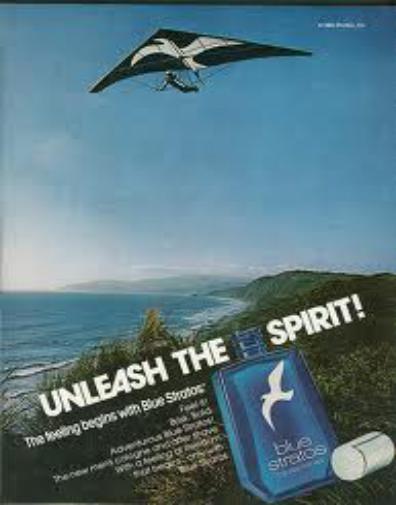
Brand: Blue Stratos
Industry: Necessities